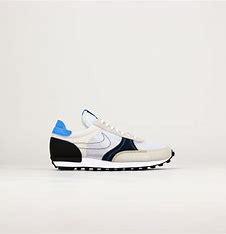
Brand: Nike
Model: Dbreak Type